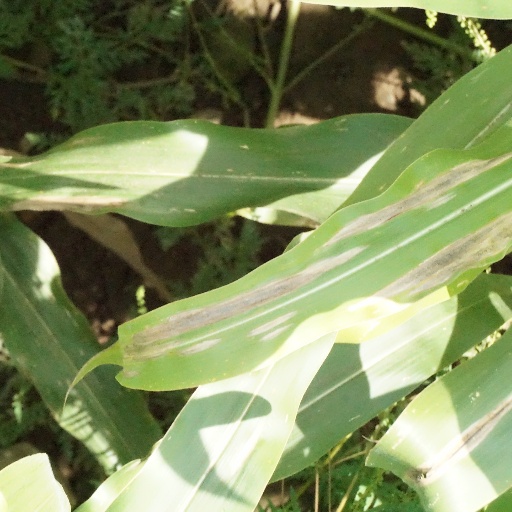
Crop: maize; corn